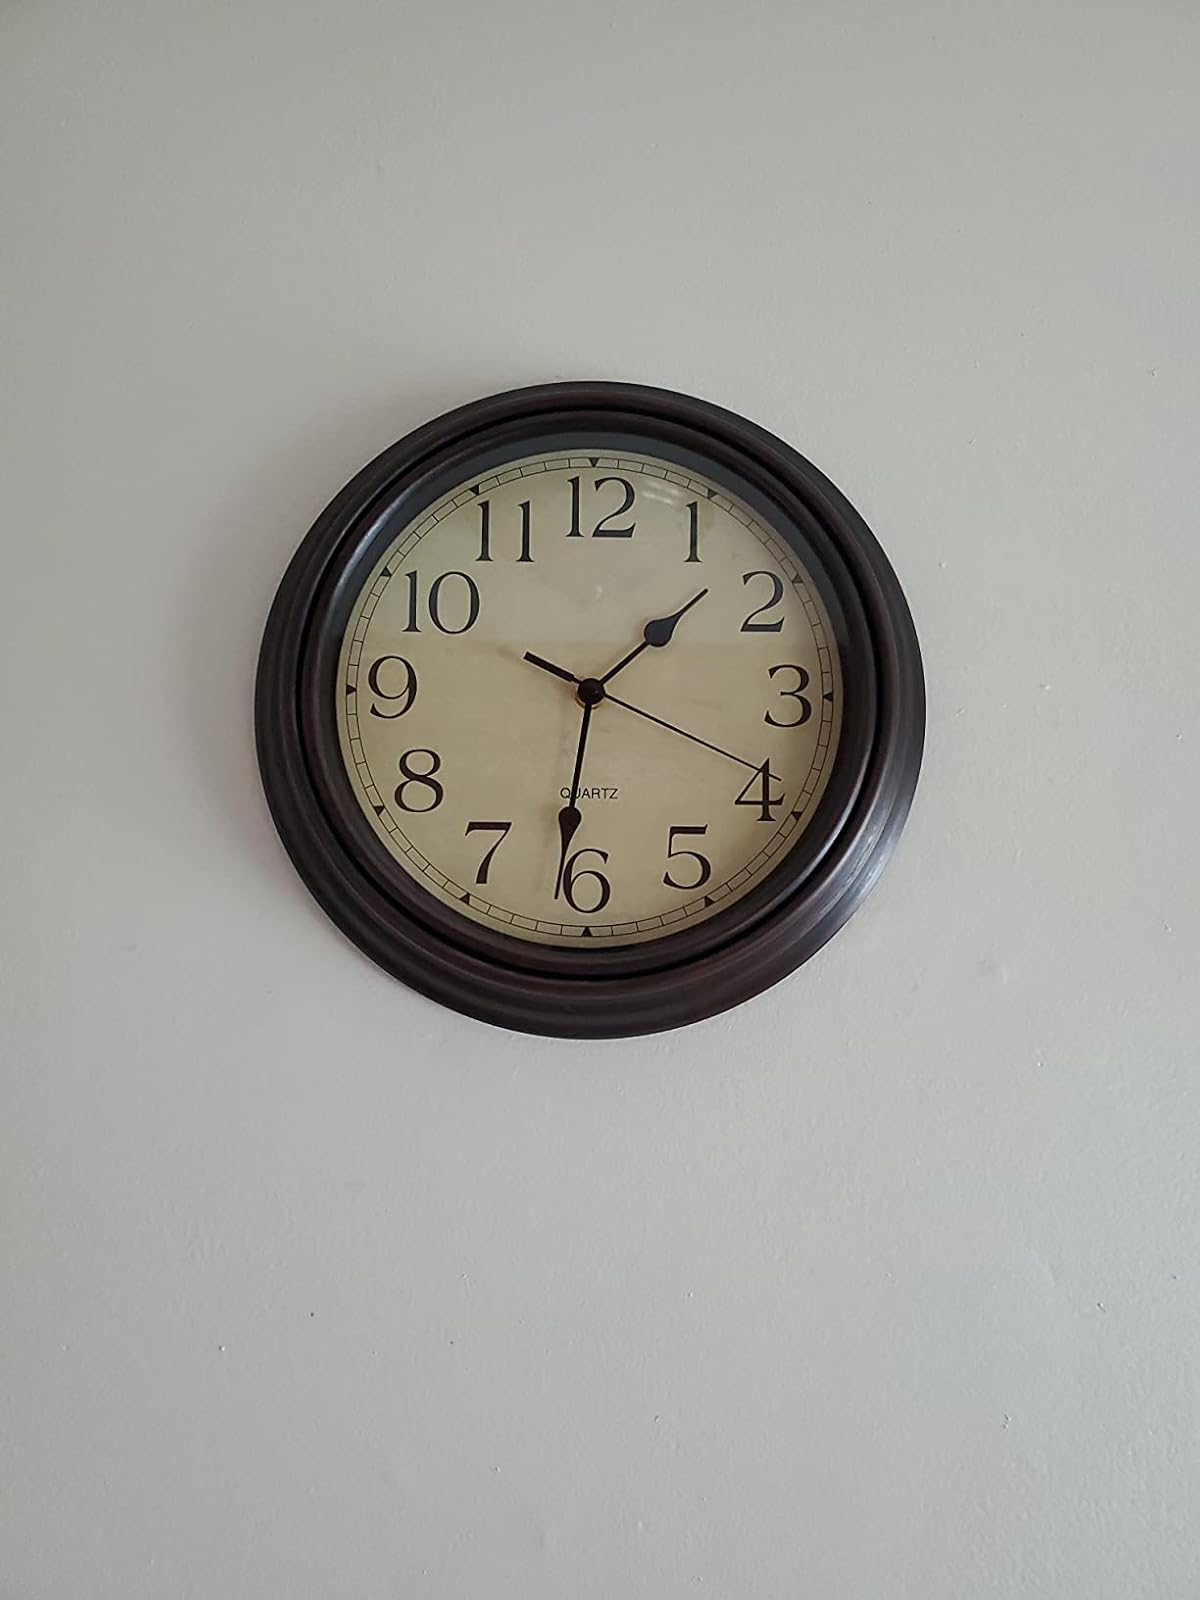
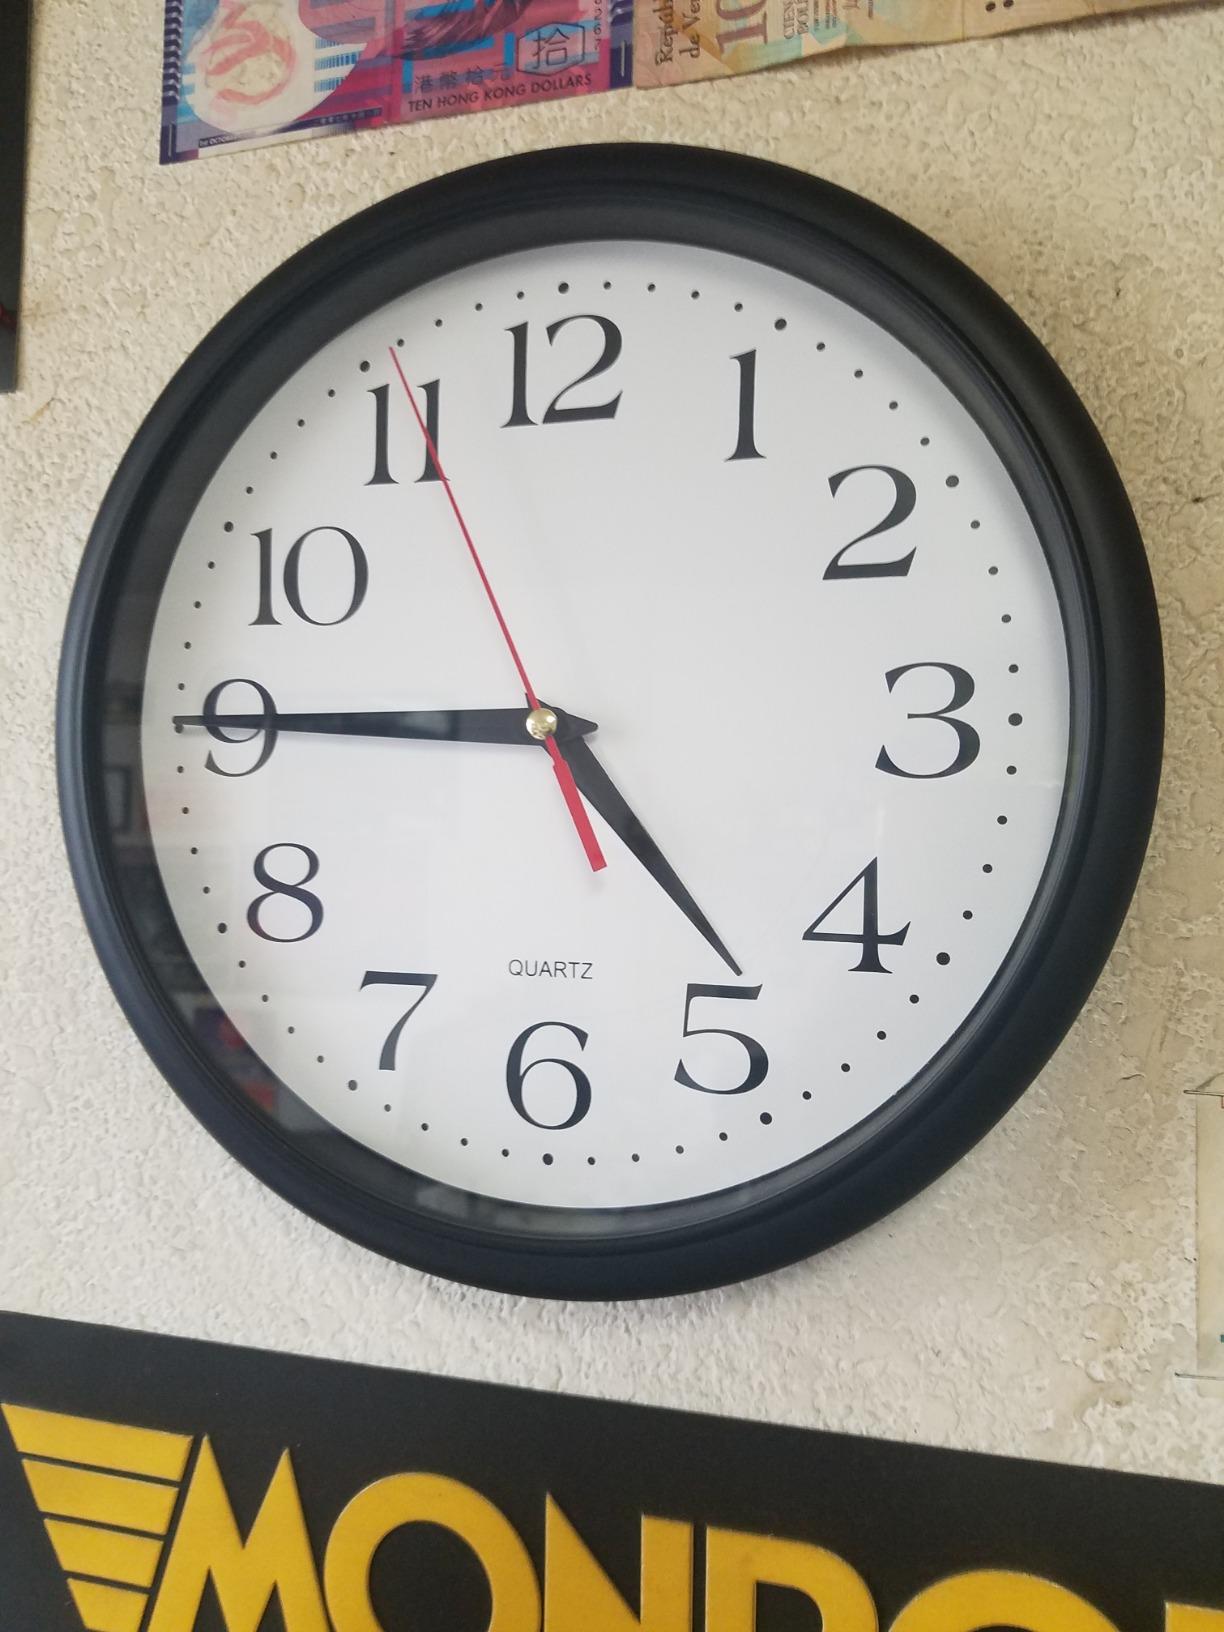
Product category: clock
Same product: no